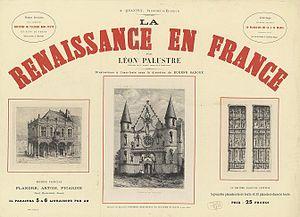
La Renaissance en France par Léon Palustre ..., illustrations à l'eau-forte sous la direction de Eugène Sadoux
Louis Marie Léon Palustre de Montifaut, est un archéologue français.